Battle of Waterloo

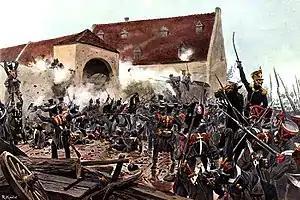
"The storming of La Haye Sainte" by Knötel

As Ponsonby tried to rally his men against the French cuirassers, he was attacked by Jaquinot's lancers and captured. A nearby party of Scots Greys saw the capture and attempted to rescue their brigade commander. The French lancer who had captured Ponsonby killed him and then used his lance to kill three of the Scots Greys who had attempted the rescue.